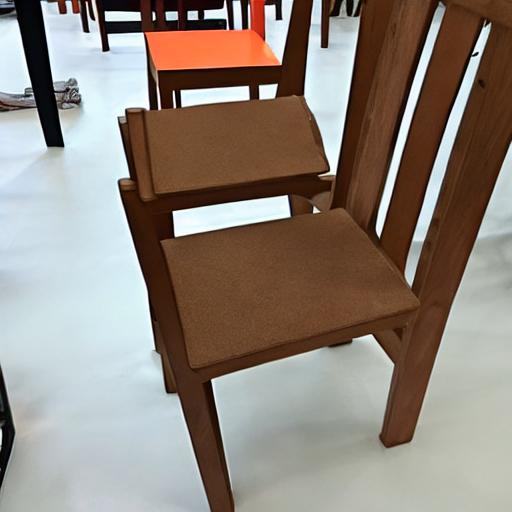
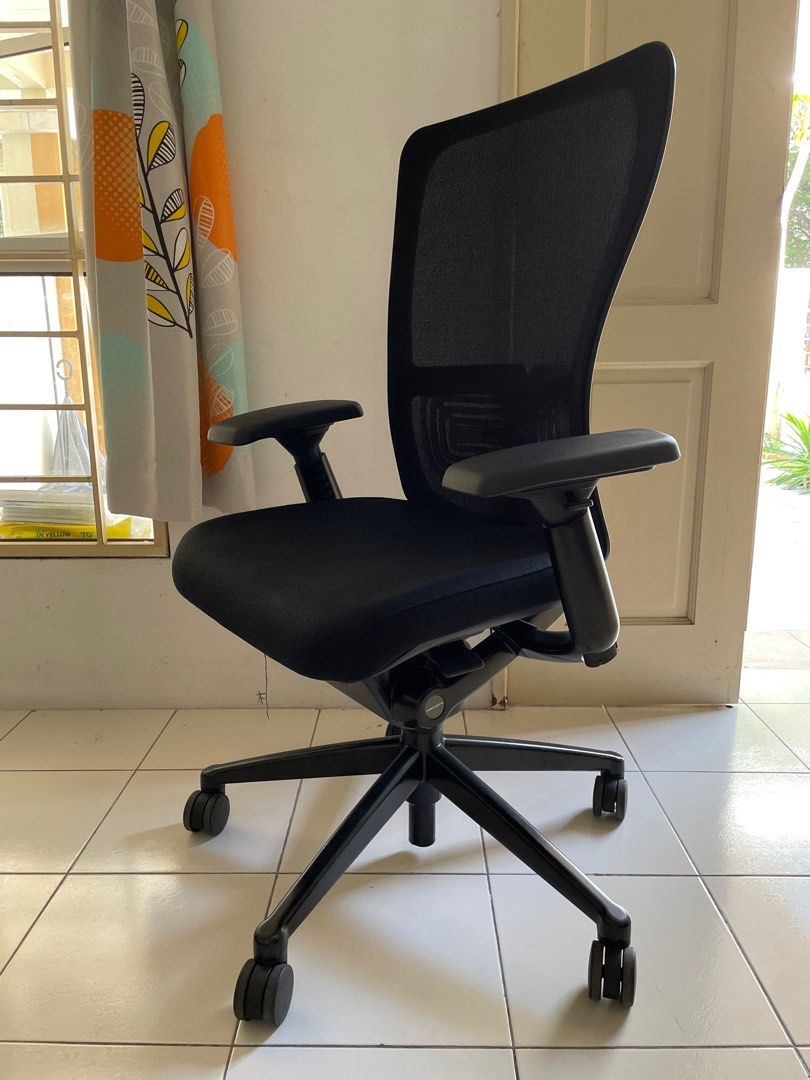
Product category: items_chair
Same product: no